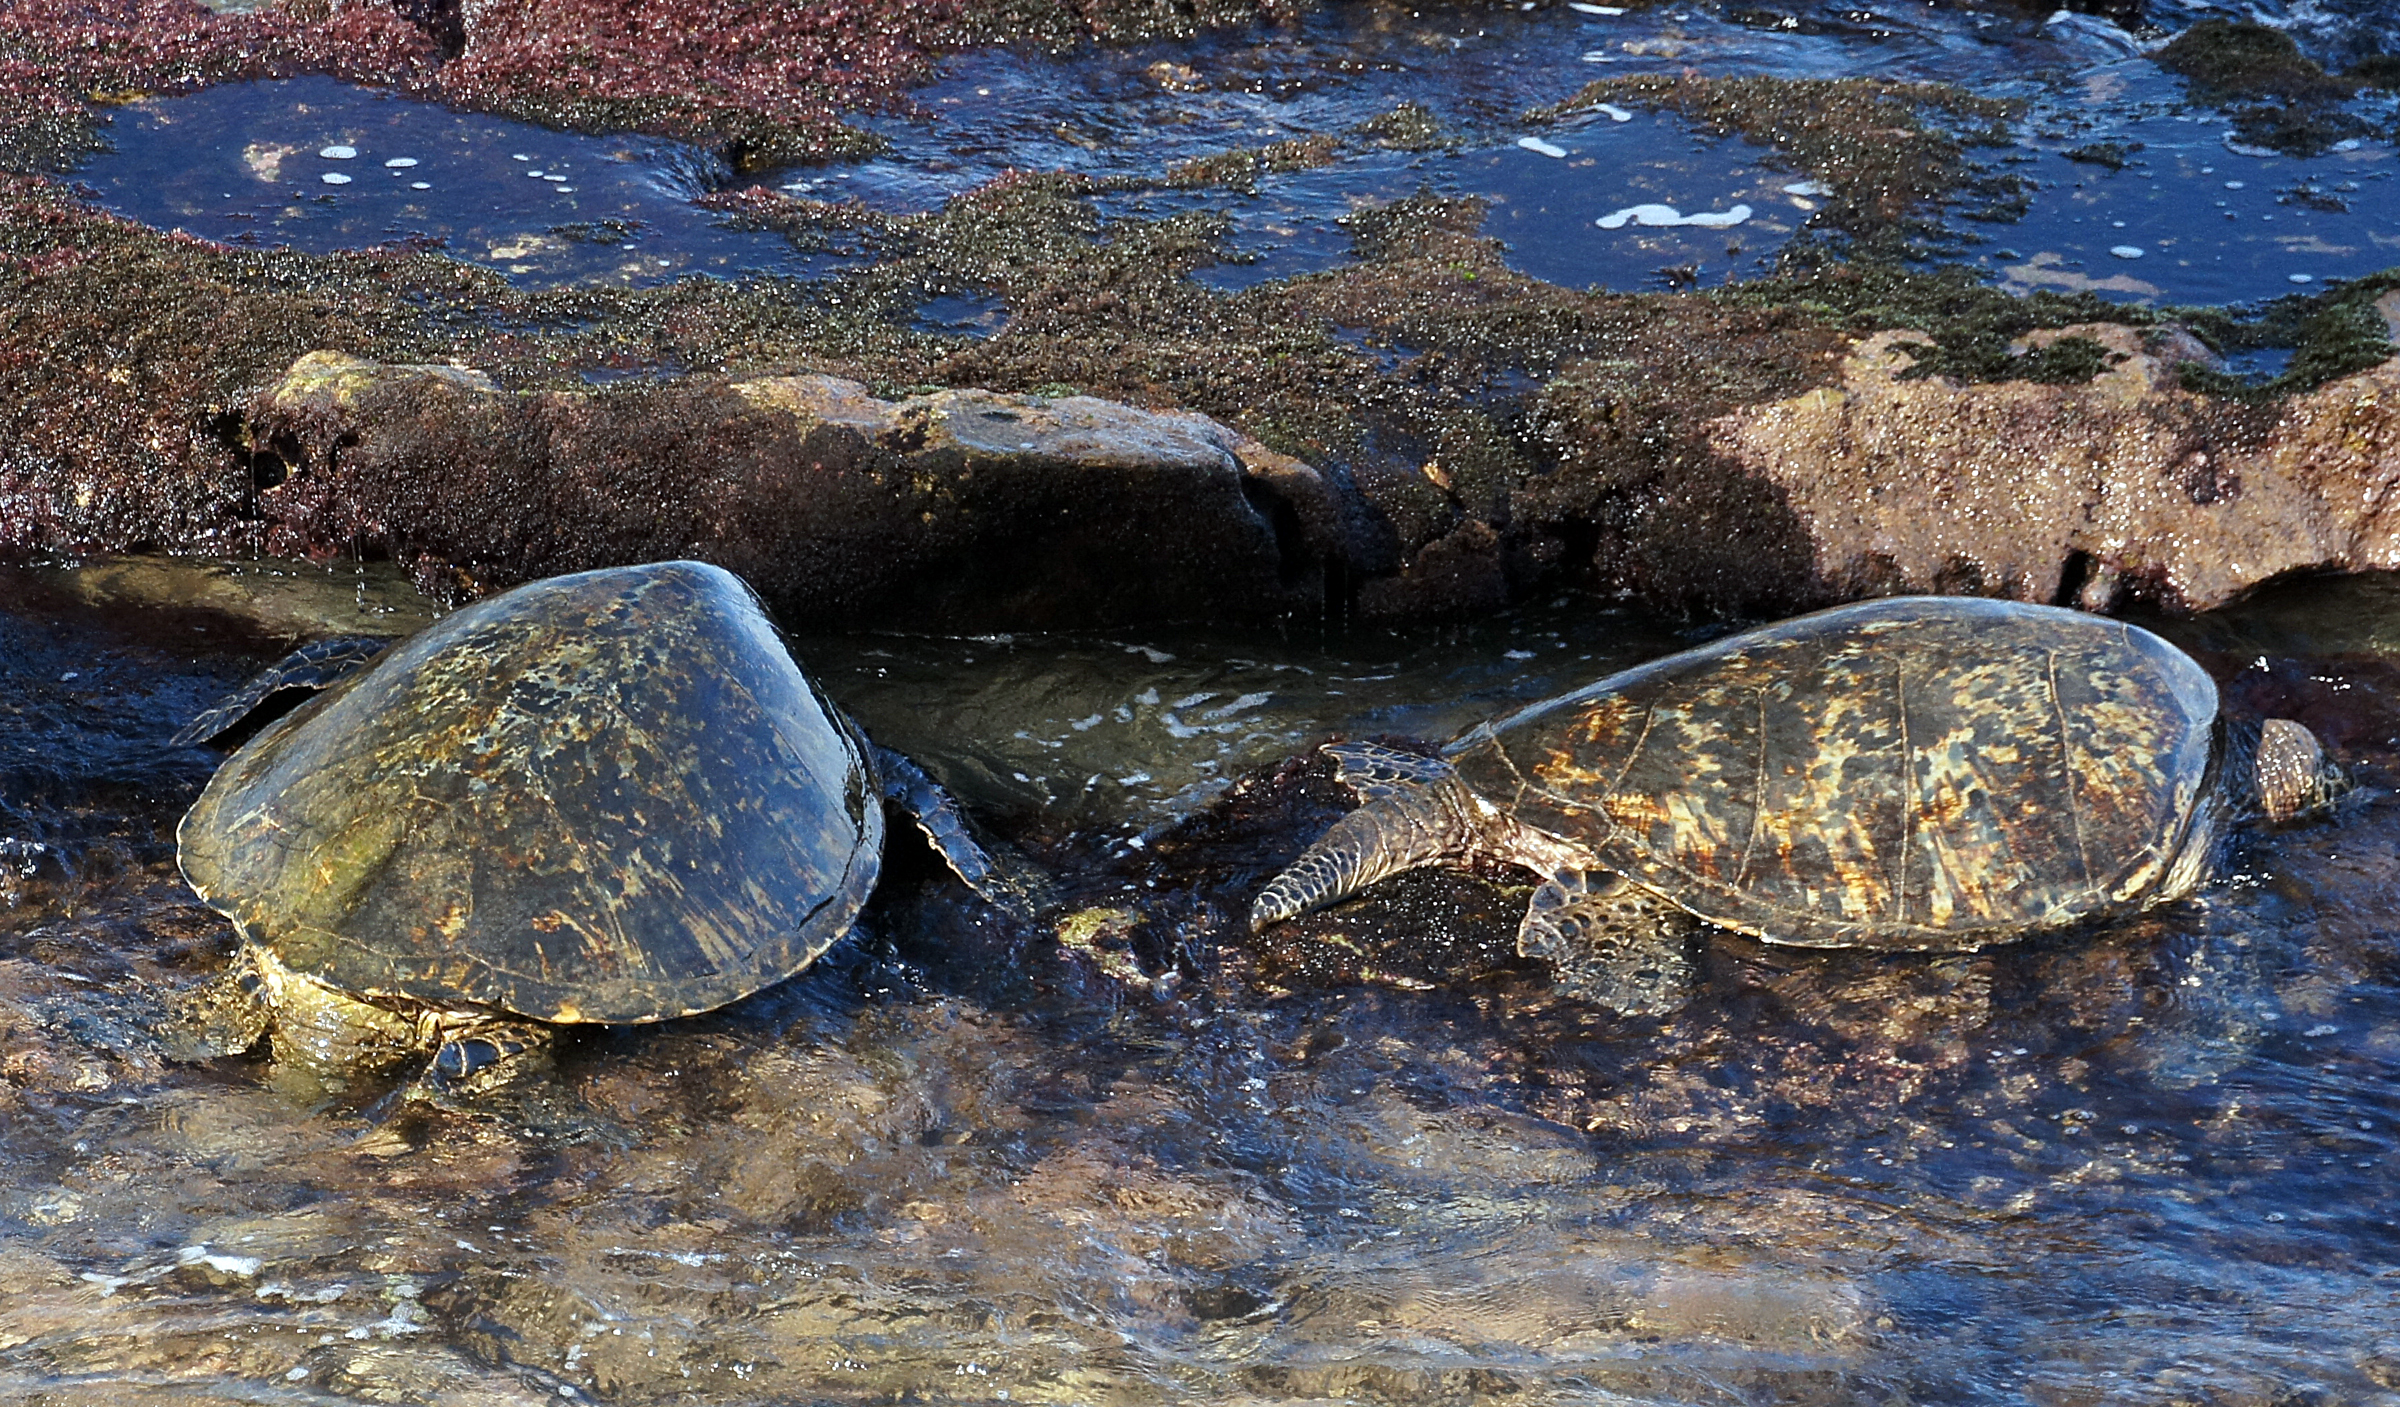
sea, water, nature, rock, wildlife, reflection, biology, turtle, sea turtle, reptile, hawaii, fauna, marinelife, vertebrate, maui, sonyalpha, pacificisland, pacificislands, sonydslra580, sonydslra300, tamron18270mmpzd, greenseaturtles, loggerhead, marine biology